2017 Monaco ePrix

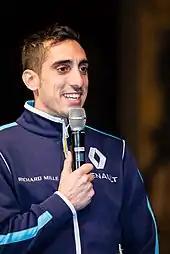
Sébastien Buemi "(pictured in 2016)" won the pole position and held off championship rival Lucas di Grassi to win the race.

At the end of the first lap, Buemi led di Grassi, Piquet, Vergne, Heidfeld, Engel, Bird, Rosenqvist, Frijns, López, Abt, Evans, Gutiérrez, Turvey, Carroll, Félix da Costa, Prost, d'Ambrosio, Duval and Sarrazin. Buemi began to pull away from di Grassi, establishing a lead of one second. The field settled down for the next six laps with nothing notable occurring. On lap eight, Bird went over the kerb at Tabac corner, lost control of the rear of his car, and veered into a barrier, damaging his rear suspension. Bird was forced to make a pit stop, while his teammate López was shown a black flag with an orange circle, requiring him to stop for repairs to his rear wing. Bird's mechanics repaired his vehicle's rear with a spanner and replaced López's rear wing. Both drivers returned to the track to begin battling for the fastest lap. Buemi continued to extend his lead over di Grassi and Piquet while Rosenqvist challenged Engel for sixth. Abt passed Frijns on the outside for eighth and closed up to the Engel and Rosenqvist battle. Piquet struggled to stay with the leading drivers, and Vergne was close behind him, steering left onto the inside. As both drivers locked their tyres, Piquet clambered with his steering wheel, and both cars made contact; Vergne ended his race in the Novelle Chicane barrier on lap 21.